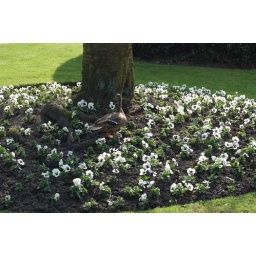
Duck still in the flower bed